Milwaukee Mitchell International Airport

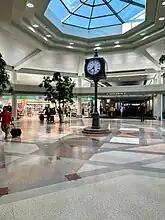
Trees, a skylight, and a clock in the rotunda created by the Concourse D "hammerhead" expansion project

The present terminal opened on July 20, 1955, and was designed by Leigh Fisher and Associates. It was renovated and expanded in 1985, designed by Miller, Meier, Kenyon, Cooper Architects and Planners Inc. The "hammerhead" section of the D concourse was added in 1990.